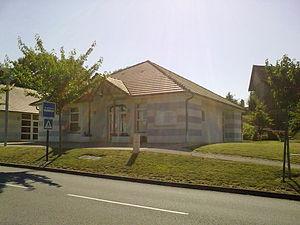
La mairie d'Anos.
Anos est une commune française, située dans le département des Pyrénées-Atlantiques en région Nouvelle-Aquitaine. Le gentilé est Anosien.